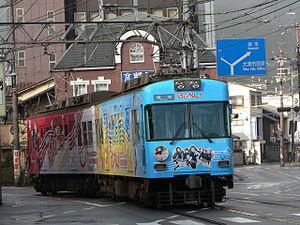
La Keihan Electric Railway Co., Ltd., communément appelée Keihan, est une compagnie ferroviaire privée qui exploite des lignes ferroviaires dans les préfectures d’Osaka, de Kyoto et de Shiga au Japon. Elle possède aussi un réseau de lignes de bus.